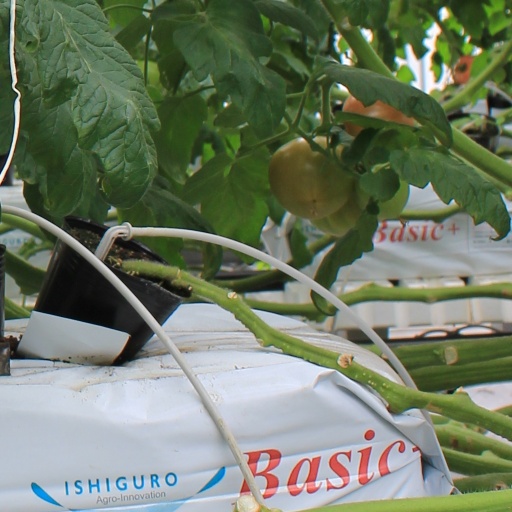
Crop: tomato